Drew Coleman

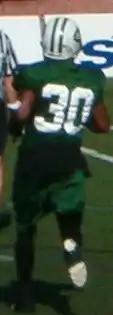

Coleman was selected in the sixth round (189th overall) of the 2006 NFL draft.